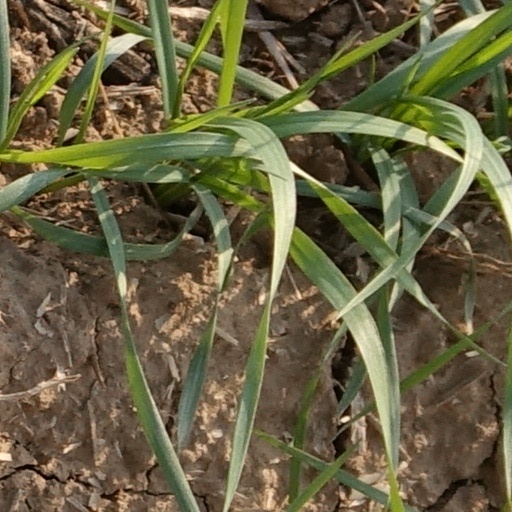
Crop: wheat